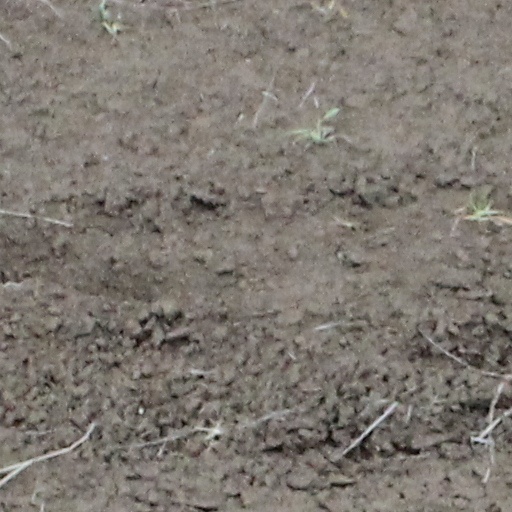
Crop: wheat